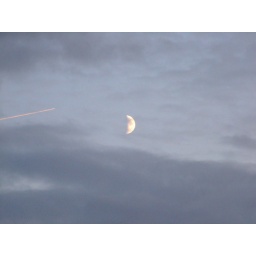
A picture of the moon i took, zoomed in to the max. I love the orange line the airplane leavers behind.